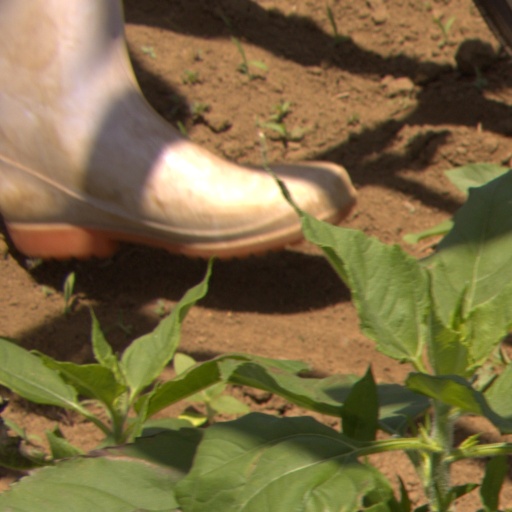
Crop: Jerusalem artichoke